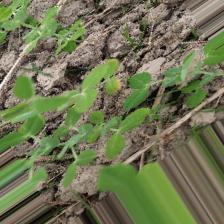
Label: Normal